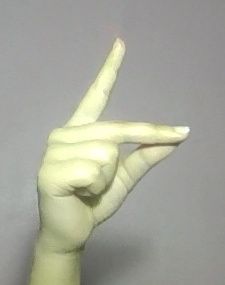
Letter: ta